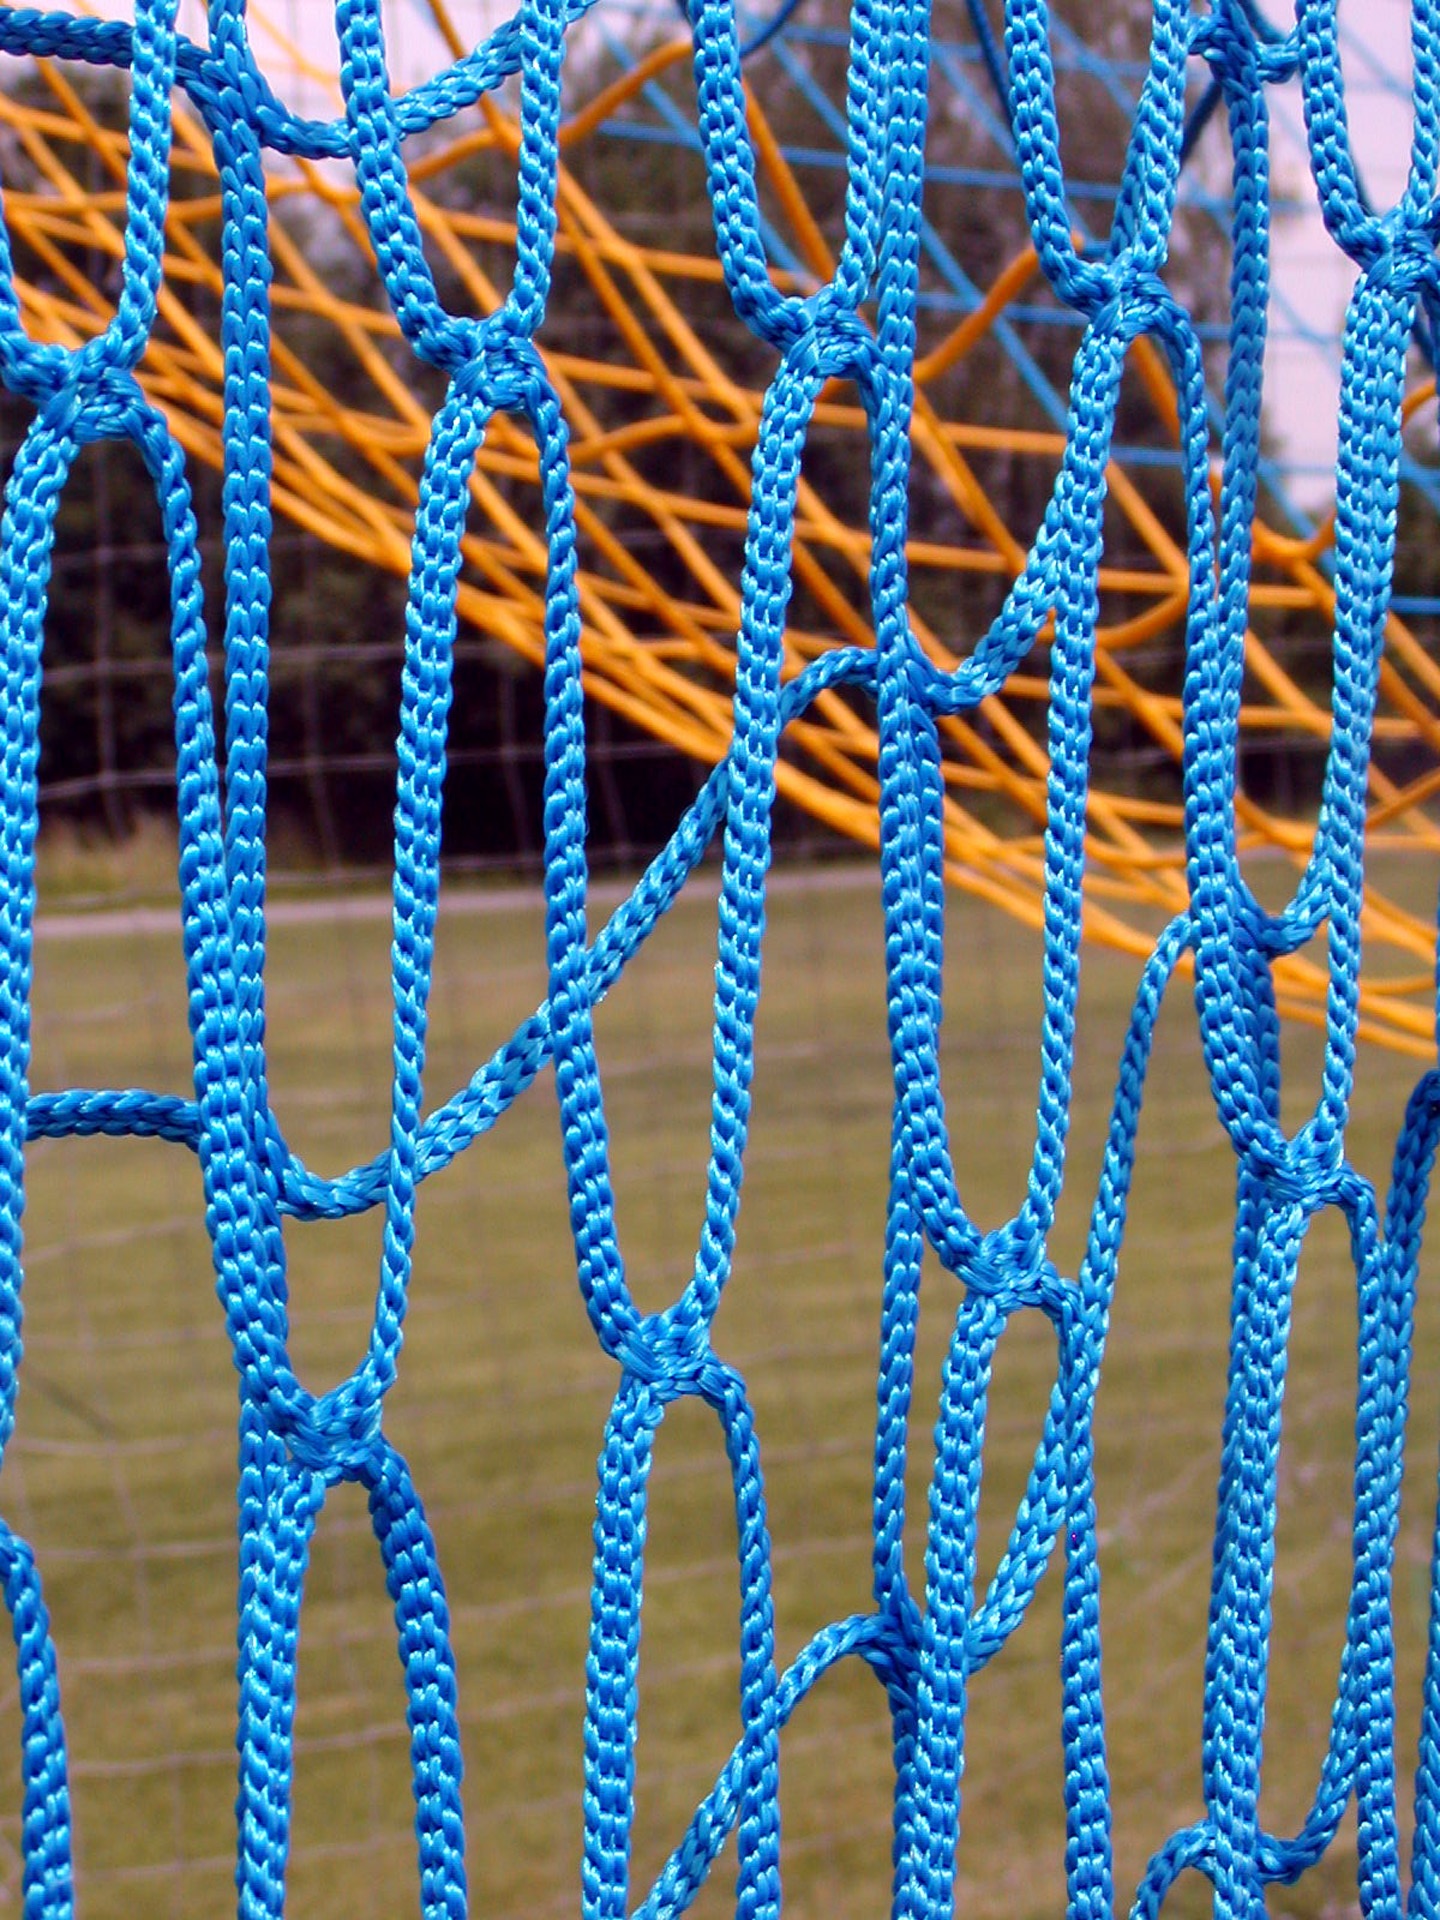
branch, sport, game, chain, flower, pattern, line, blue, yellow, football, goal, net, network, chain link fencing